Goldmanite

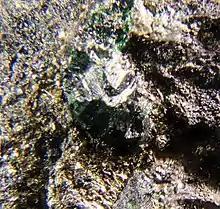
Goldmanite from Slovakia

Goldmanite is a green or greenish-brown silicate mineral of the garnet group with a chemical formula of .